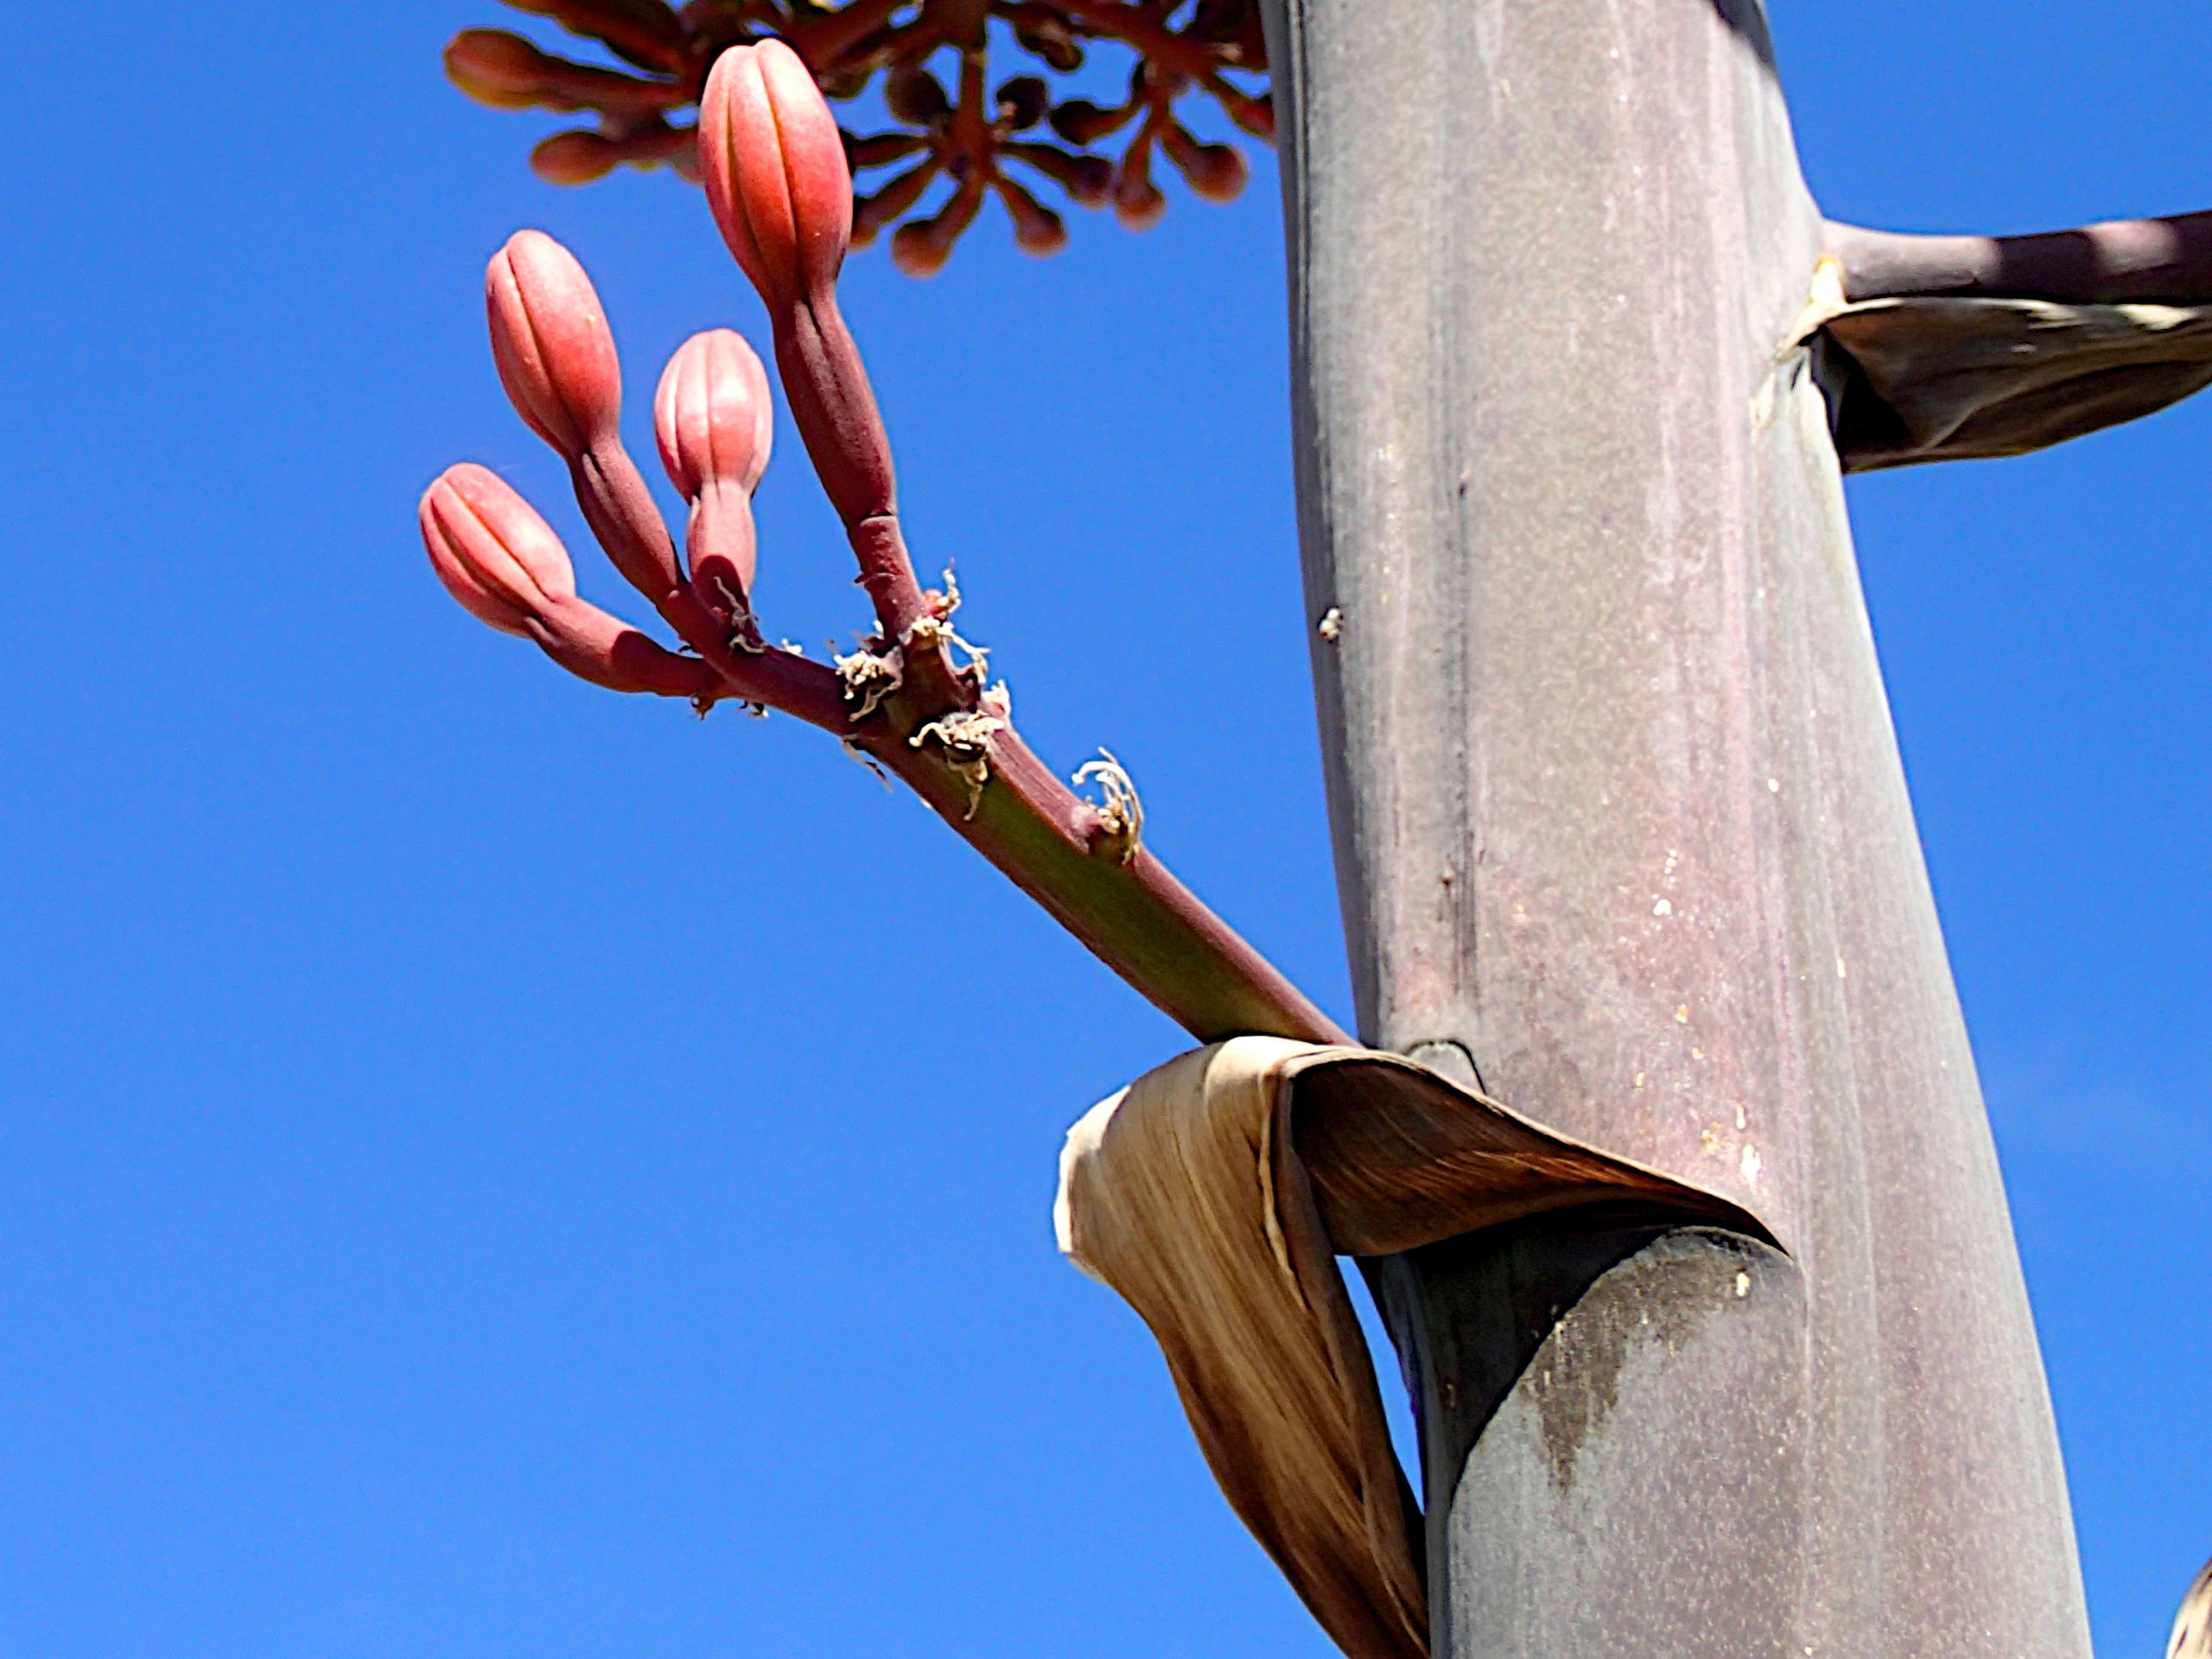
tree, branch, wing, plant, sky, flower, spring, blue, sculpture